Treasure Chest (comics)

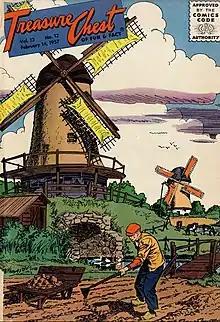
"Treasure Chest" vol. 12, #12 (Feb. 14, 1957). Cover artist unknown

Treasure Chest (full name for most of its run: Treasure Chest of Fun & Fact) was a Catholic-oriented comic book series created by Dayton, Ohio publisher George A. Pflaum and distributed in parochial schools from 1946 to 1972.